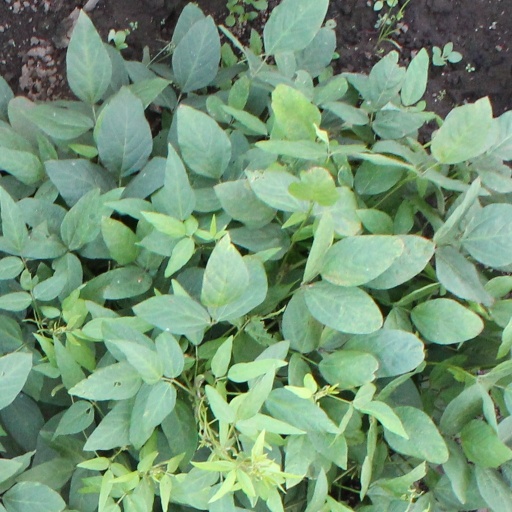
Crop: soybean